Mortimer R. Proctor

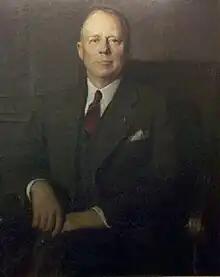
Vermont State House portrait

Proctor was Lieutenant Governor of Vermont from 1941 to 1945. He was elected Governor of Vermont in 1944 and served from 1945 to 1947. During his tenure, the state debt was reduced, state aid to education, old age assistance payments, and teacher's minimum salaries were increased.